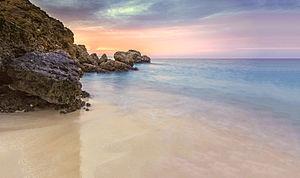
Les îles Farasan, en arabe جزر فرسان, sont un archipel de la mer Rouge situé au large de la côte ouest-sud-ouest de l'Arabie saoudite. Les îles sont coralliennes.